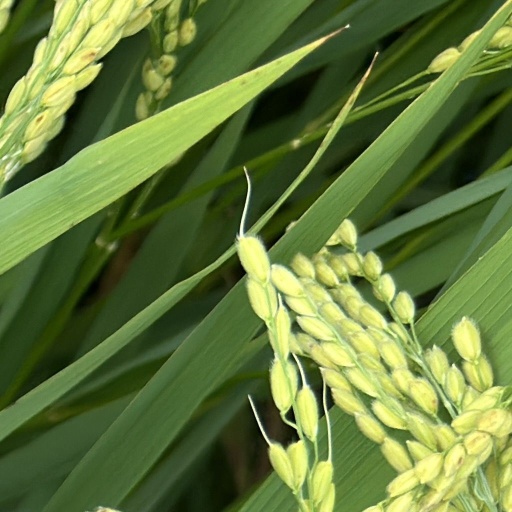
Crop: rice